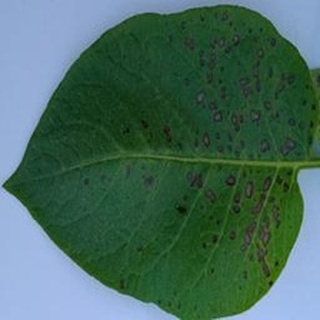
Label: potato_early_blight